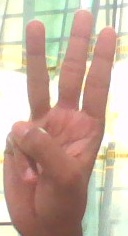
ASL sign: W